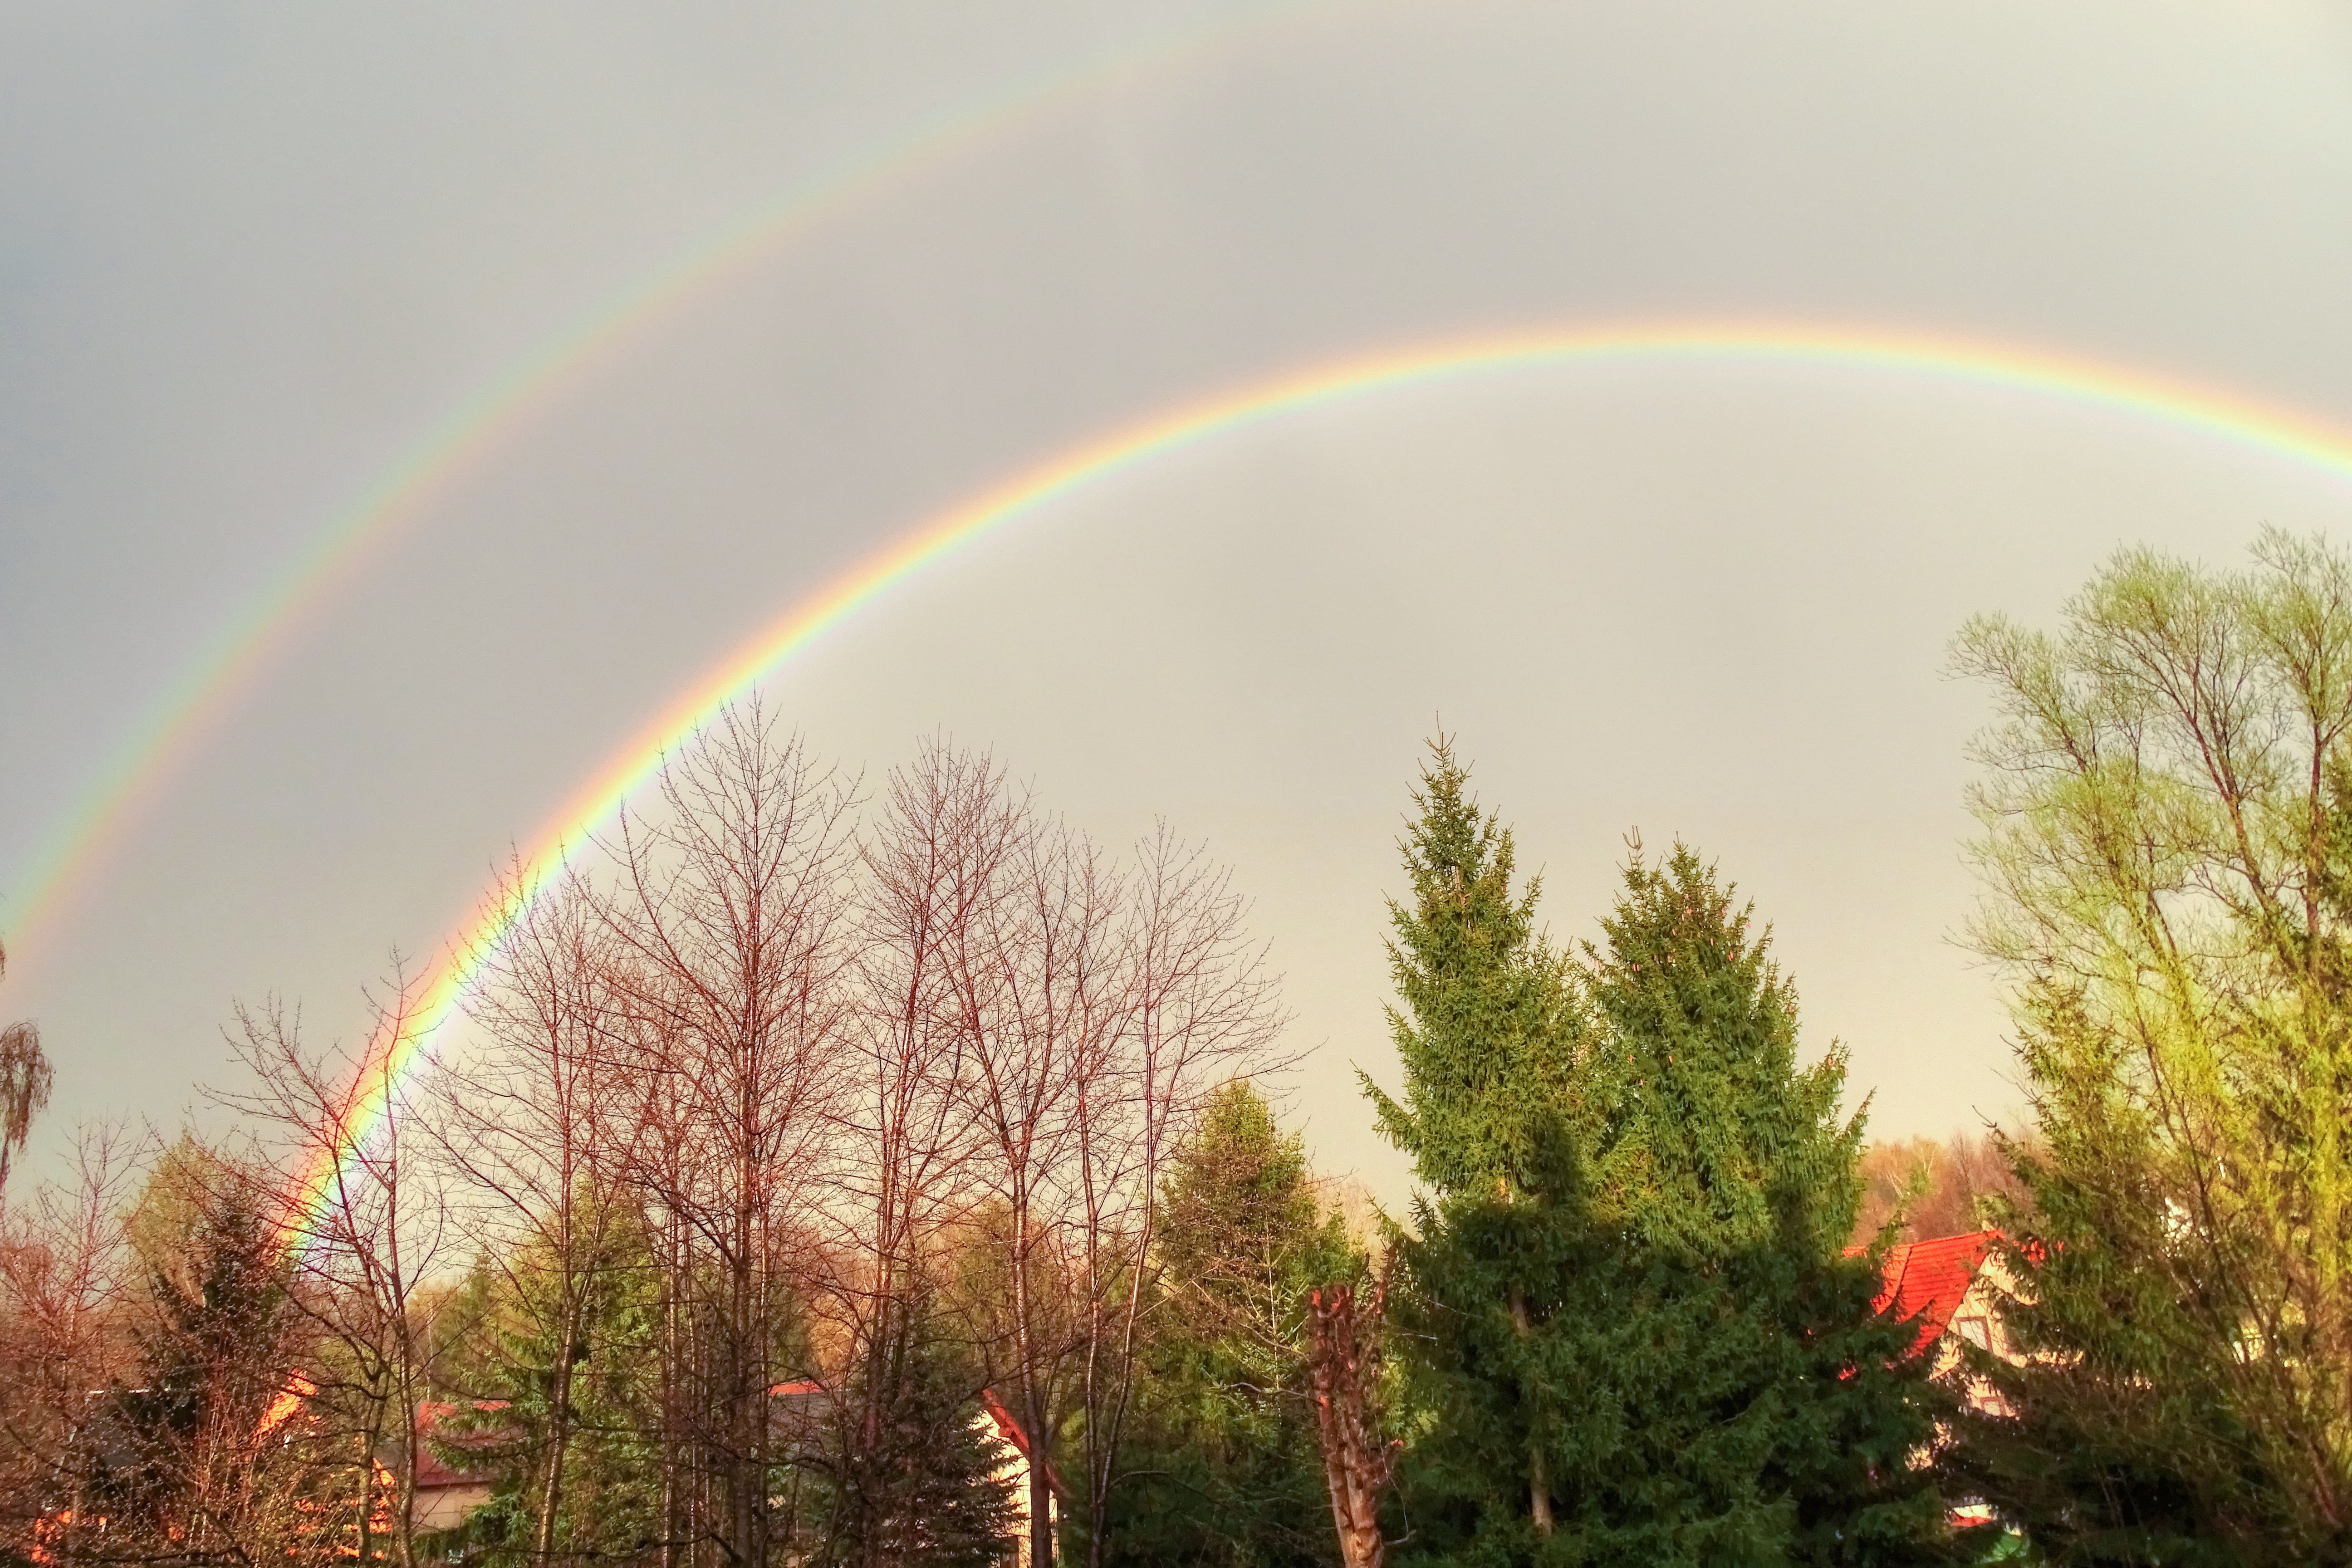
nature, sky, sunlight, atmosphere, color, rainbow, mood, natural phenomenon, meteorological phenomenon, atmosphere of earth